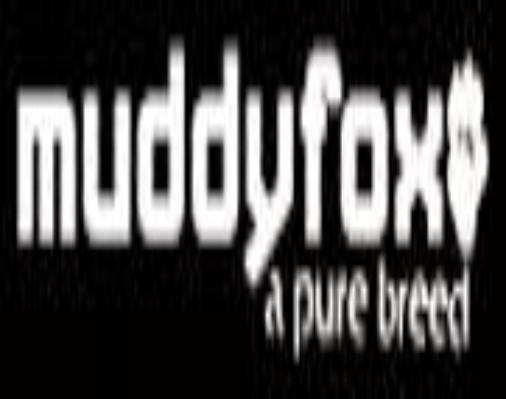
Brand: muddy fox
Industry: Transportation